West Cornwall Railway

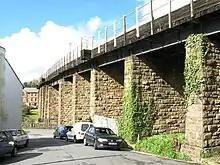
Hayle Viaduct in modern times

The timber trestle viaducts were replaced by masonry or by masonry and iron structures in the period 1885–1888, with the exception of the Penzance viaduct. This was largely washed away on 31 December 1868, and the railway was diverted inland until a new viaduct was completed, opening on 28 October 1871.